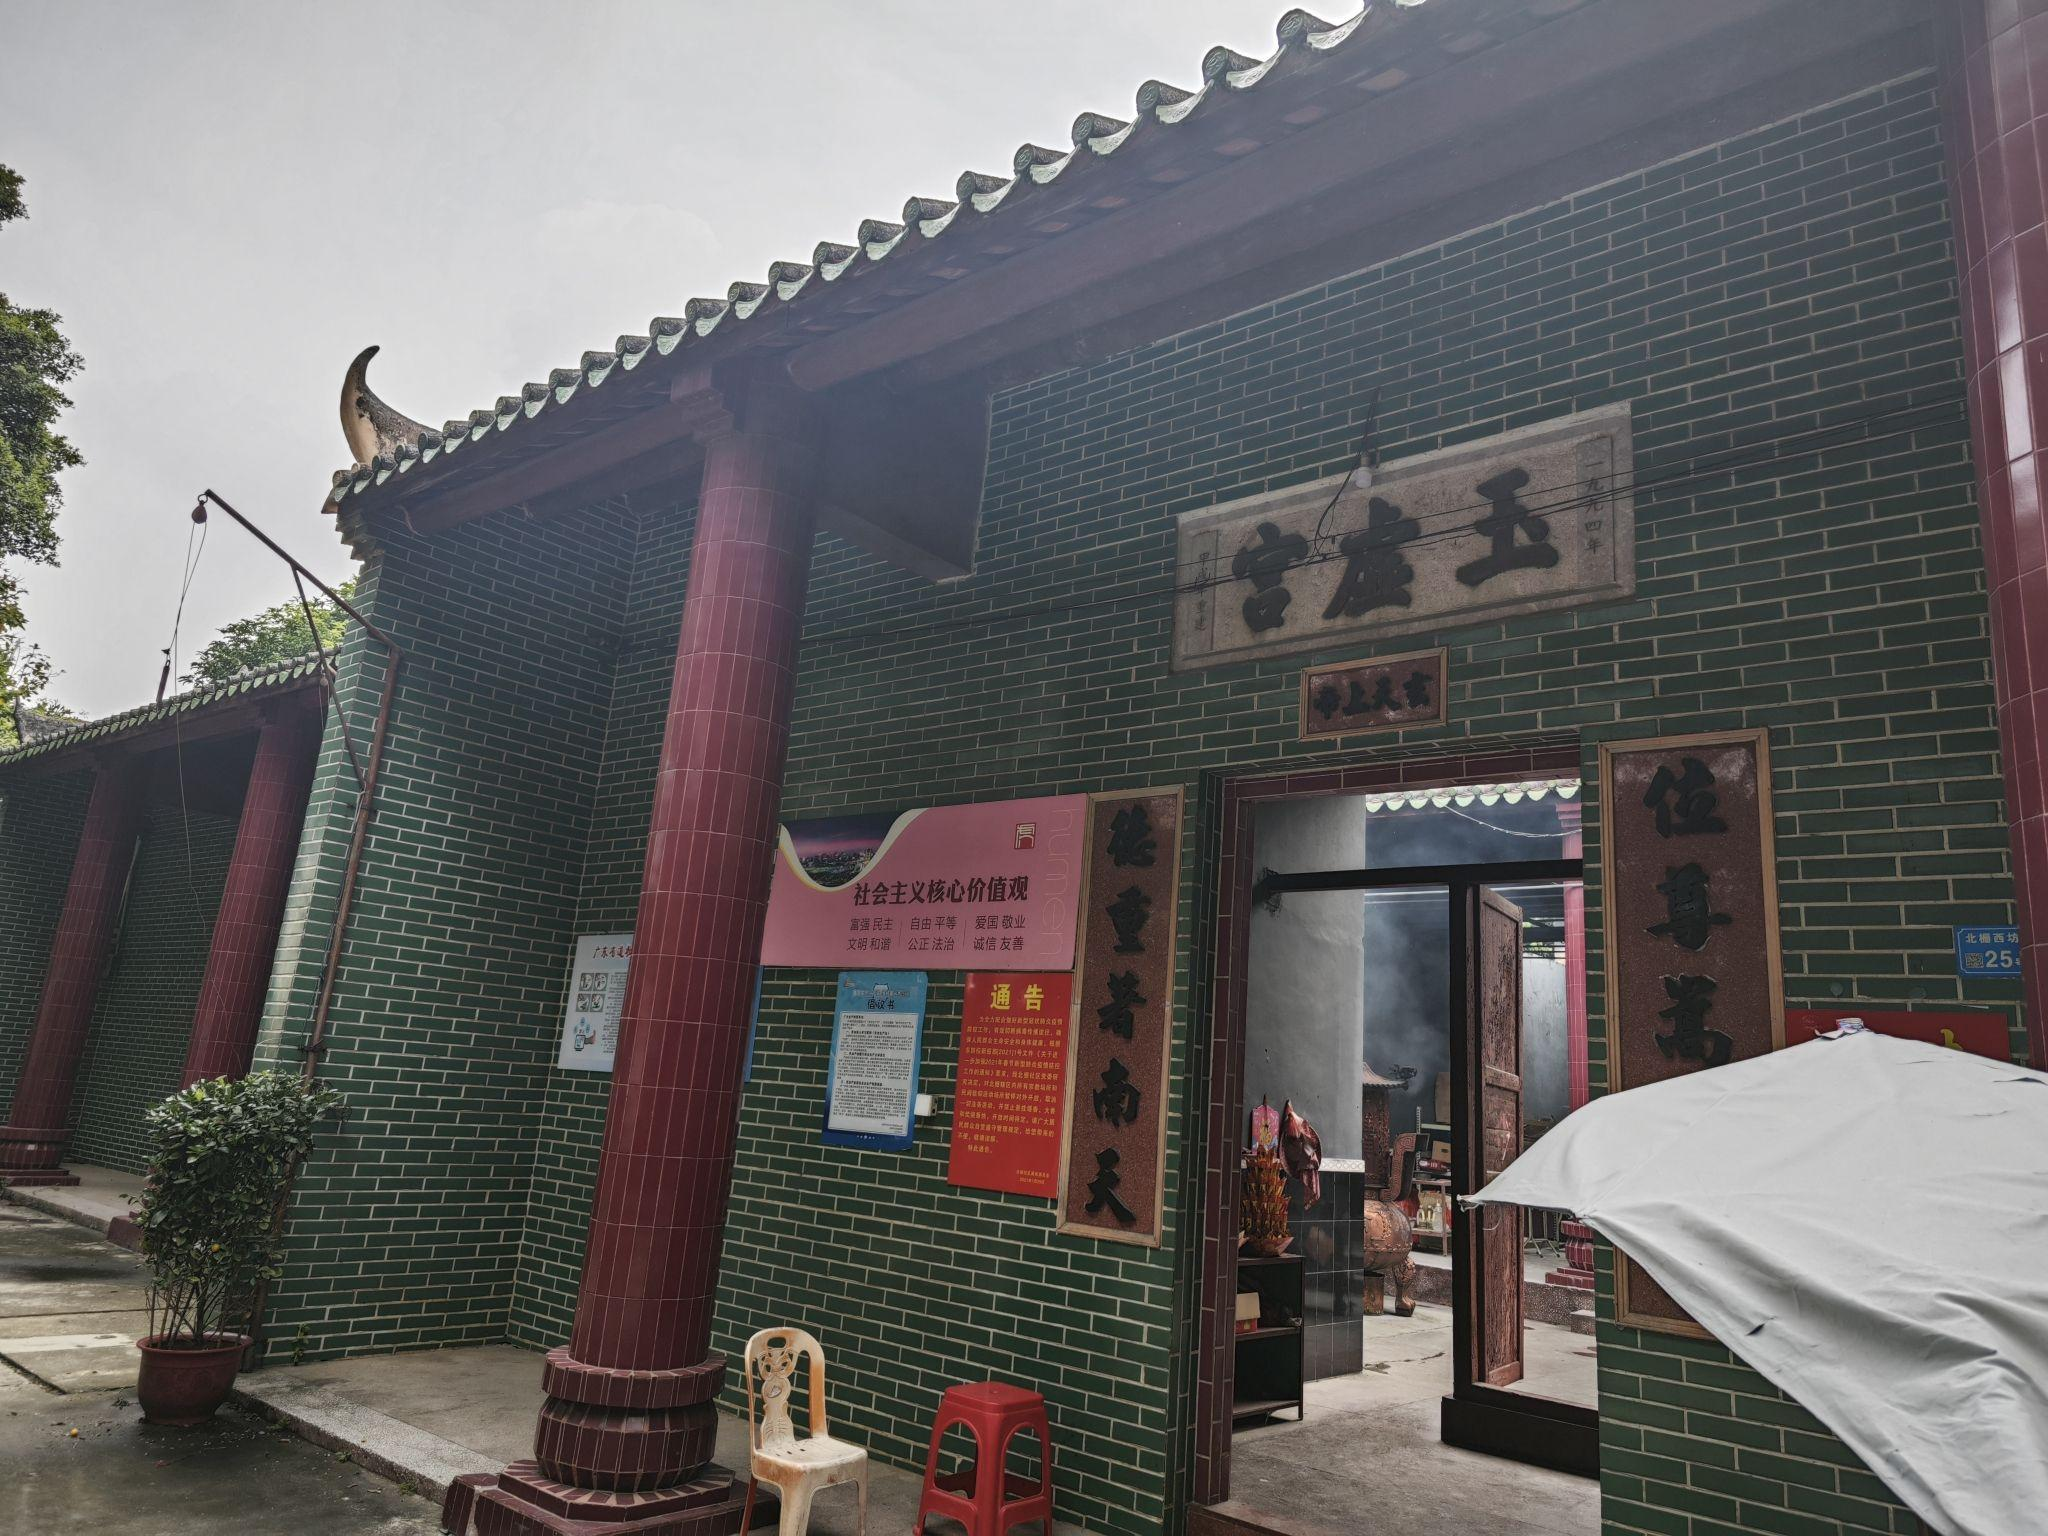
地标名称：玉虚宫